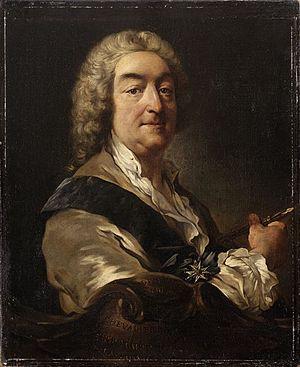
Alors directeur de l'Académie de France à Rome, portant le cordon et la croix de l'ordre de Saint-Michel en 1741
Jean-François de Troy, né le 27 janvier 1679 à Paris et mort le 26 janvier 1752 à Rome, est un peintre et dessinateur de tapisseries français.